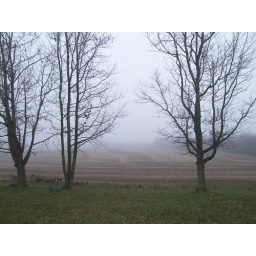
A farmer's field beyond trees in North Carolina.